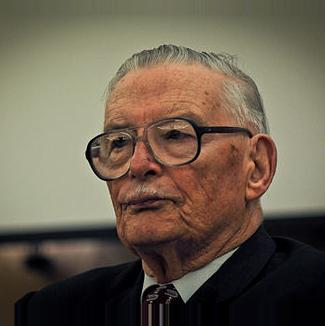
Age: 90